Perfect Gentlemen (film)

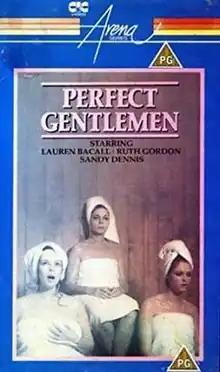
VHS cover

Perfect Gentlemen is a 1978 American made-for-television comedy crime film starring Lauren Bacall (in her television film debut), Ruth Gordon, Sandy Dennis and Lisa Pelikan. The film, produced and directed by Jackie Cooper from a screenplay written by Nora Ephron, was filmed on location in Claremont, California and Hollywood, California from October 27, 1977, to November 1977. It originally premiered on March 14, 1978, on CBS.